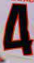
Number: 4